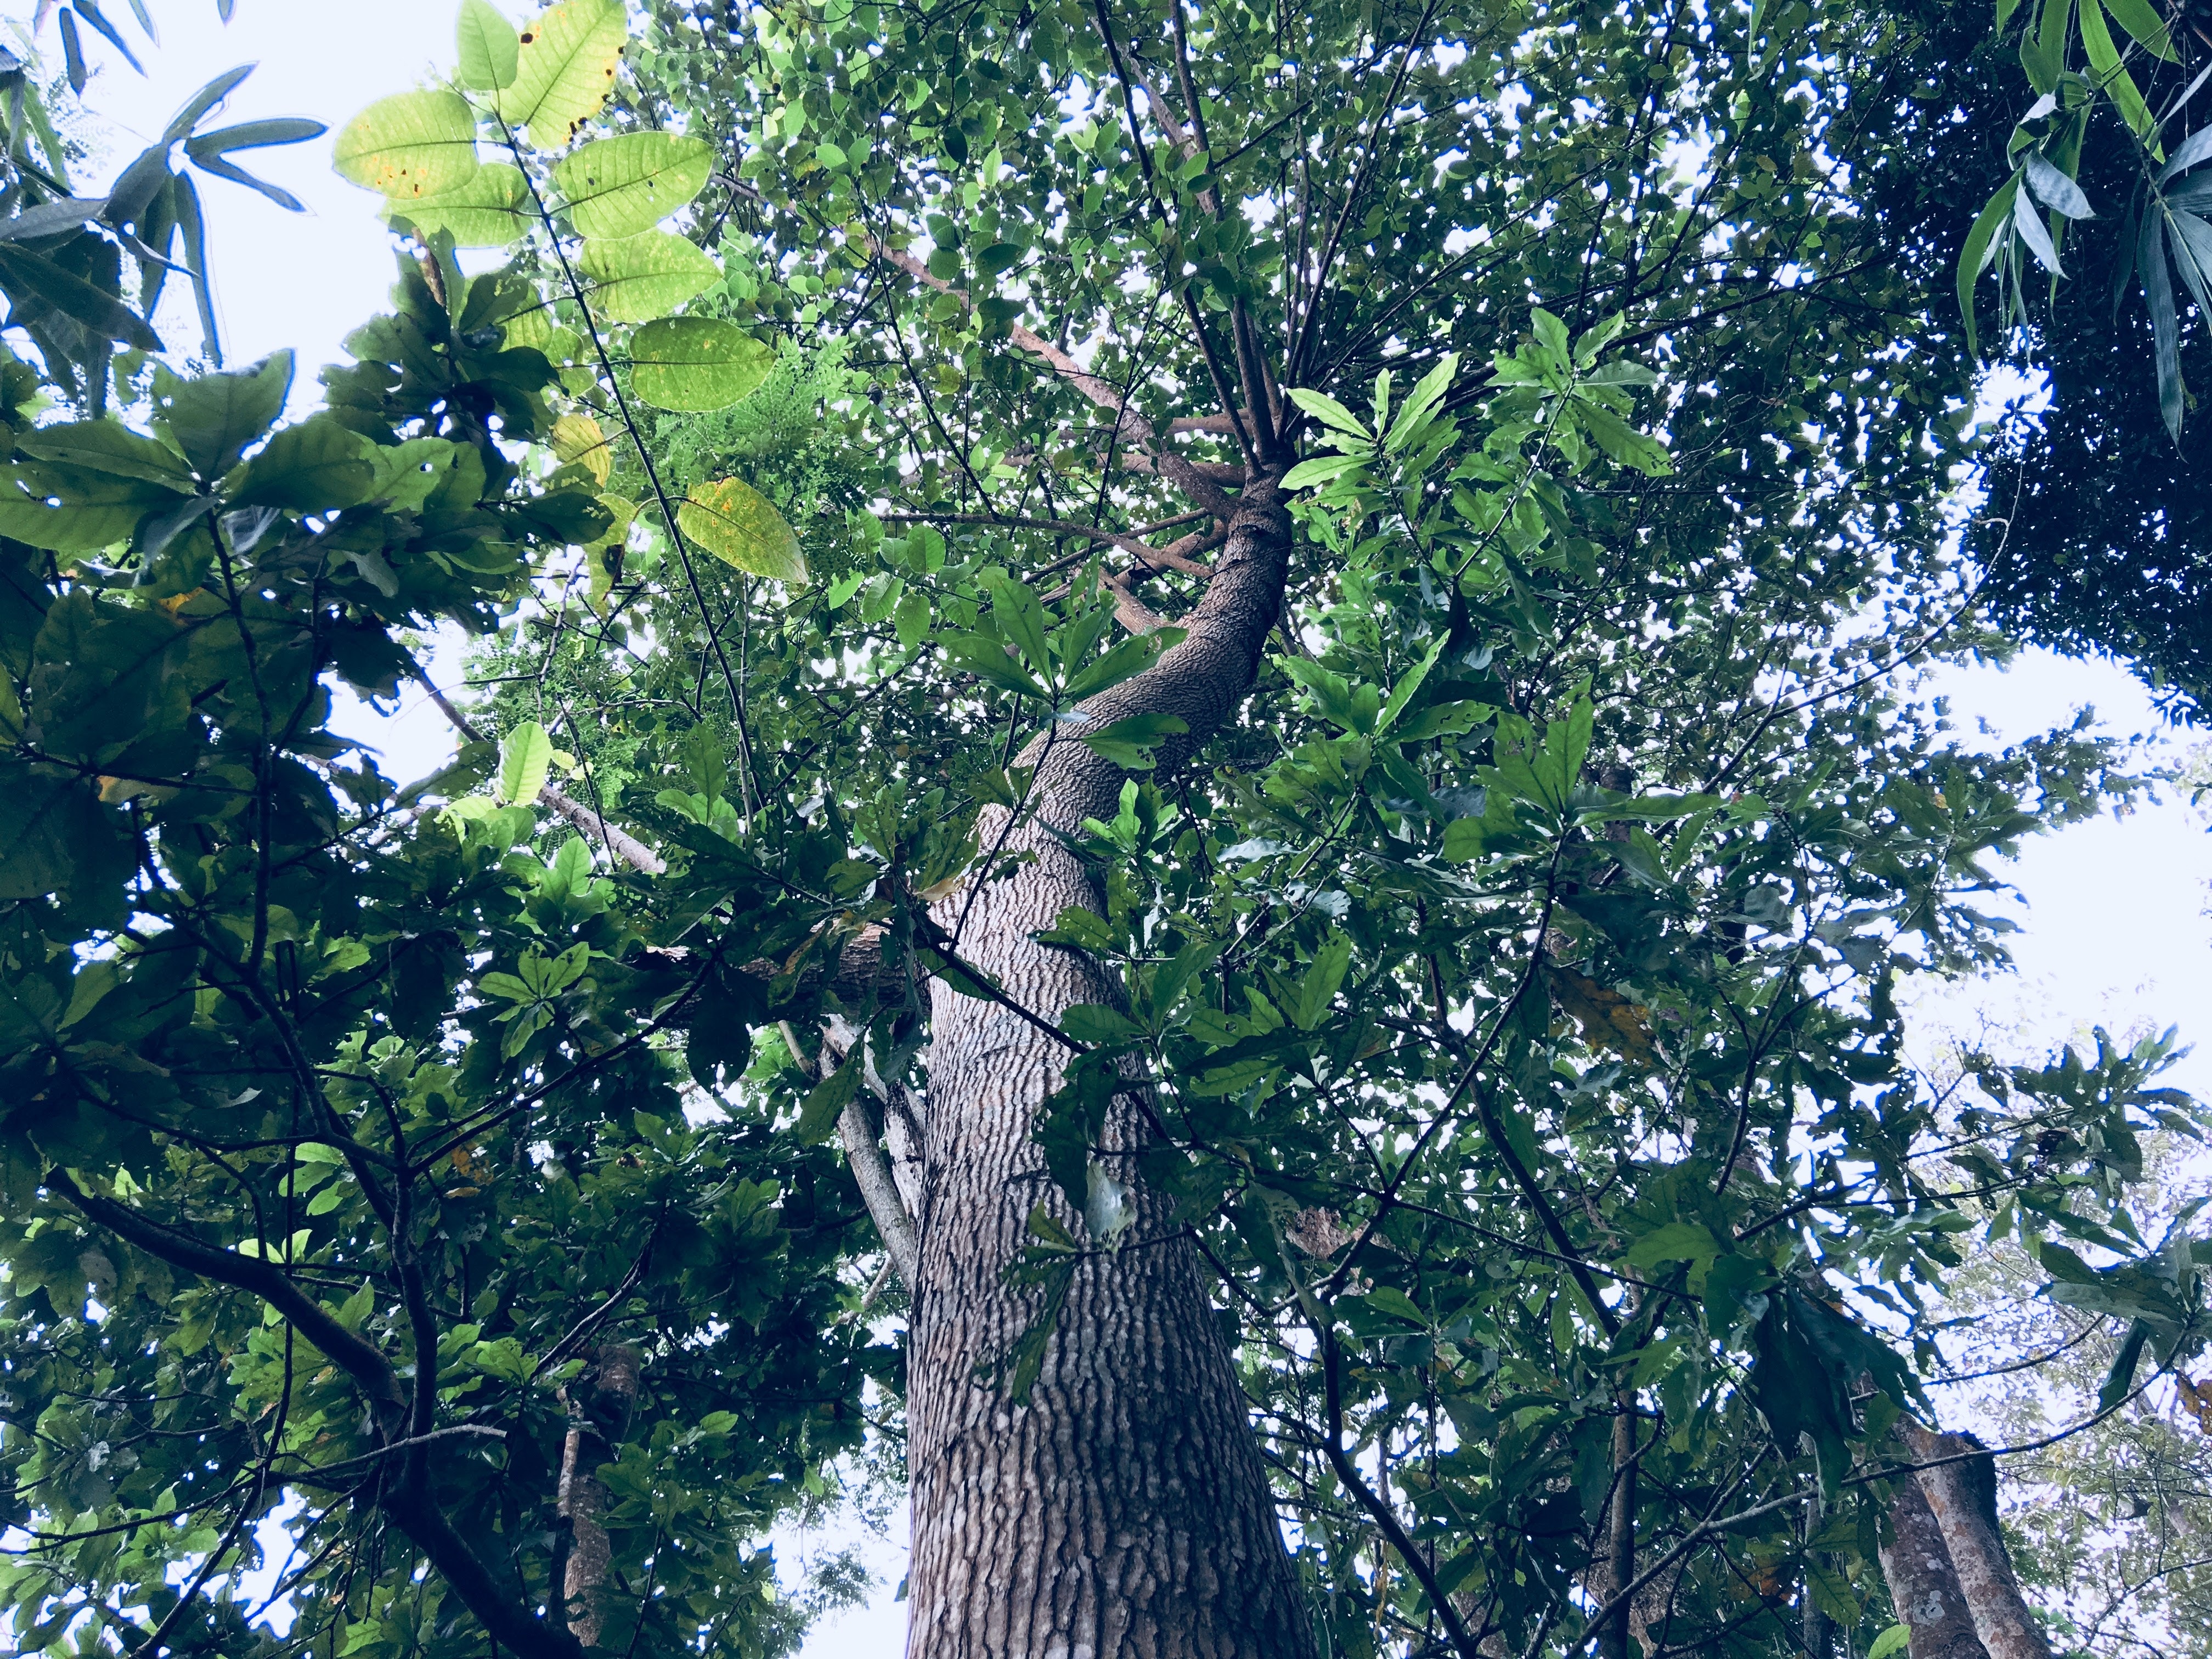
tree, plant, woody plant, vegetation, natural environment, trunk, branch, leaf, botany, forest, sky, jungle, sunlight, rainforest, plant stem, valdivian temperate rain forest, temperate broadleaf and mixed forest